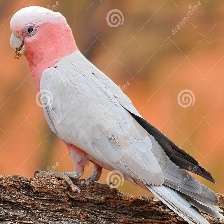
Species: ROSE BREASTED COCKATOO
Scientific name: EOLOPHUS ROSEICAPILLA
ImageNet parent category: sulphur-crested_cockatoo